Double Dynamite

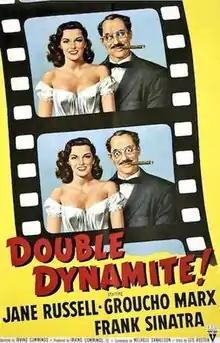
Original US cinema poster

Double Dynamite is a 1951 American musical comedy film directed by Irving Cummings and starring Jane Russell, Groucho Marx, and Frank Sinatra. The film was written by Leo Rosten (story), Melville Shavelson (screenplay), Mannie Manheim (based on a character created by), and Harry Crane (additional dialogue).